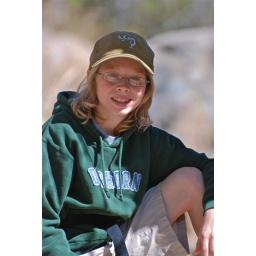
on tree branch in Madera Canyon creek bed